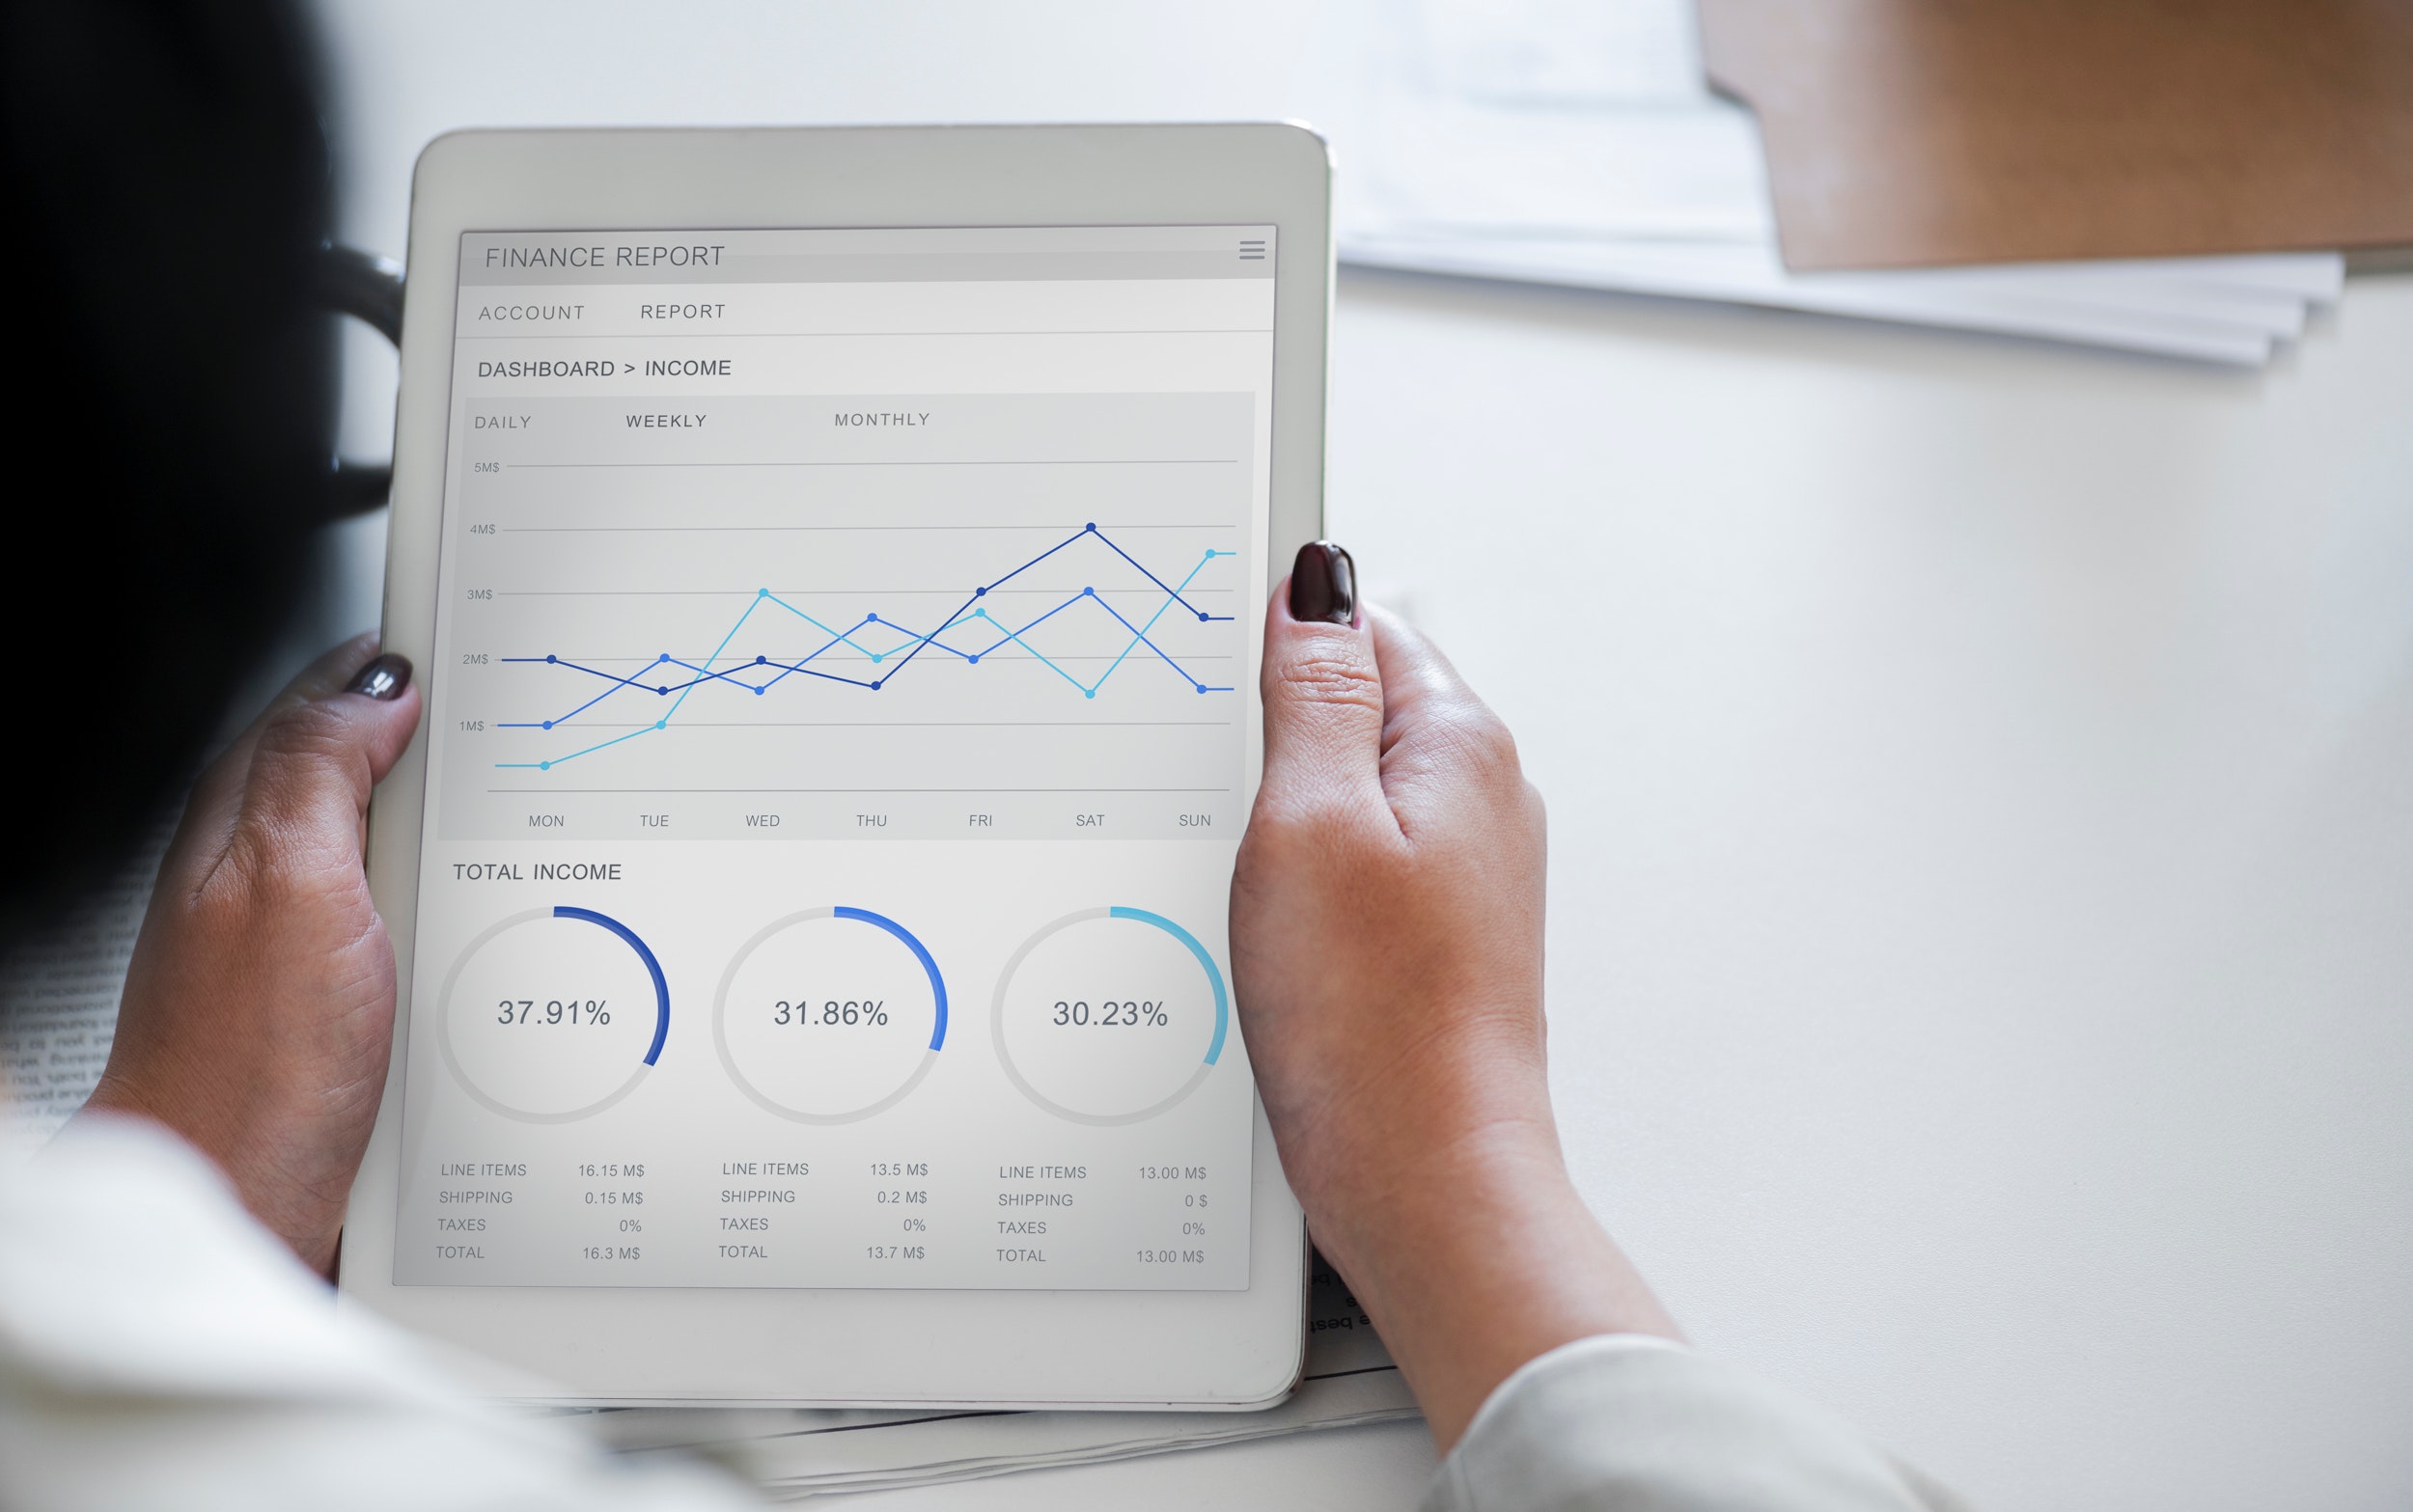
text, technology, gadget, electronic device, hand, font, mobile device, handwriting, Home automation, ipad